Antoninus of Piacenza

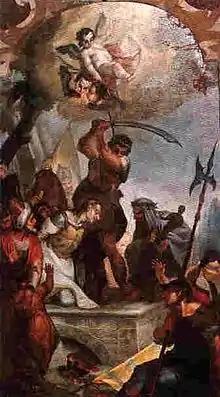

Saint Antoninus of Piacenza (or Placentia) (died AD 303), also known as Antoninus Placentinus, is a patron saint of Piacenza in Italy. He is venerated as a saint and martyr in the Roman Catholic Church, with a feast day of 30 September.